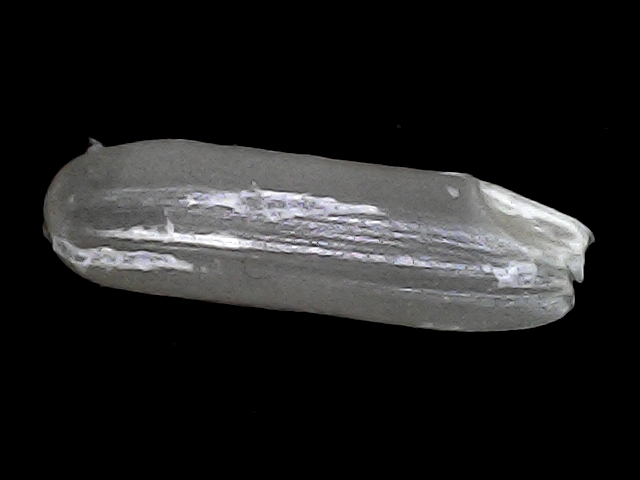
Rice variety: BRRI102